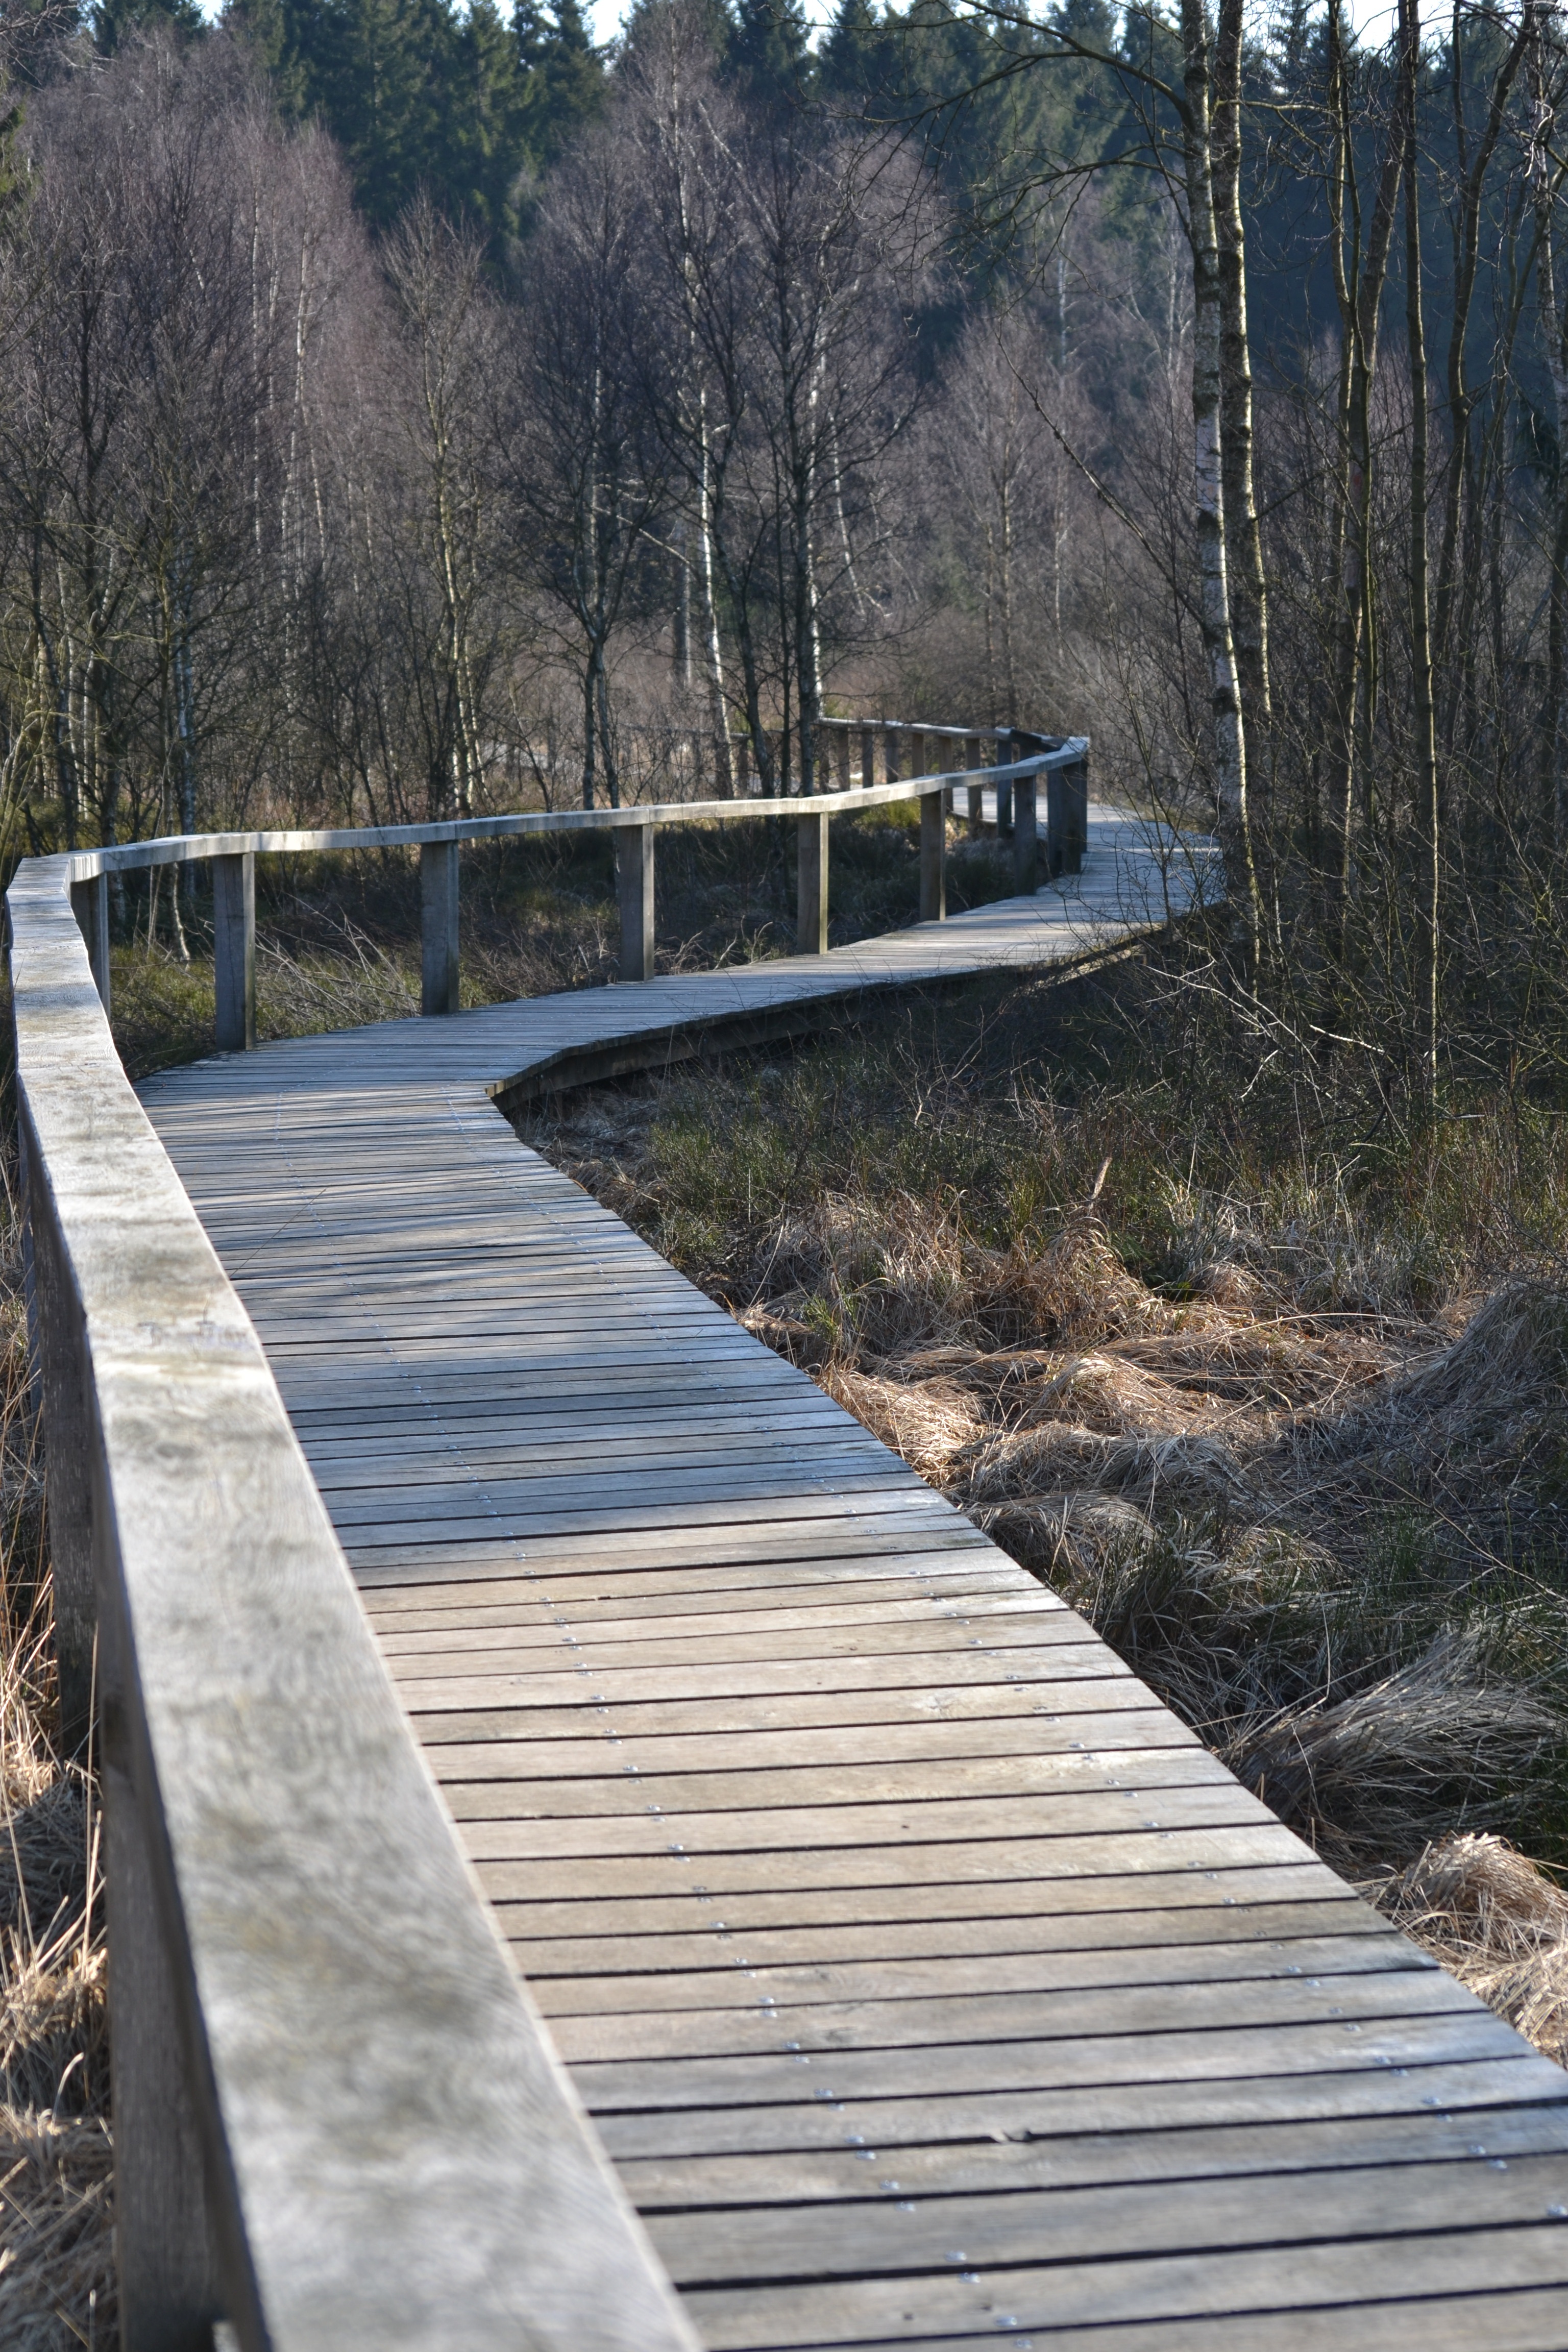
landscape, water, track, trail, bridge, river, walkway, railing, vehicle, endless, waterway, away